1919 Soviet invasion of Ukraine

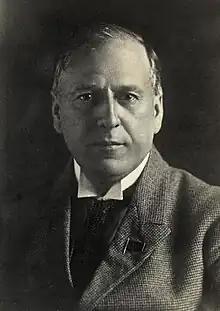
Christian Rakovsky, chairman of the Council of People's Commissars of the Ukrainian Soviet Socialist Republic.

Meanwhile, the Bolshevik troops continued to grow, after the occupation of Kharkiv, as the 1st Ukrainian Soviet Division alone reached over 10,000 soldiers. The Ukrainian capital was left without a fight, seized by the 1st Ukrainian Soviet Division on 5 February. Earlier, on 29 January 1919, the Provisional Workers' and Peasants Government was transformed into the Council of People's Commissars, headed by Christian Rakovsky. The directorate moved to Vinnytsia, and then to Kamianets-Podilskyi.